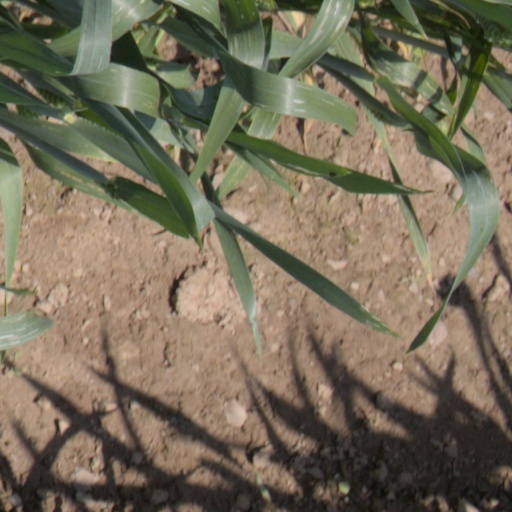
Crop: wheat